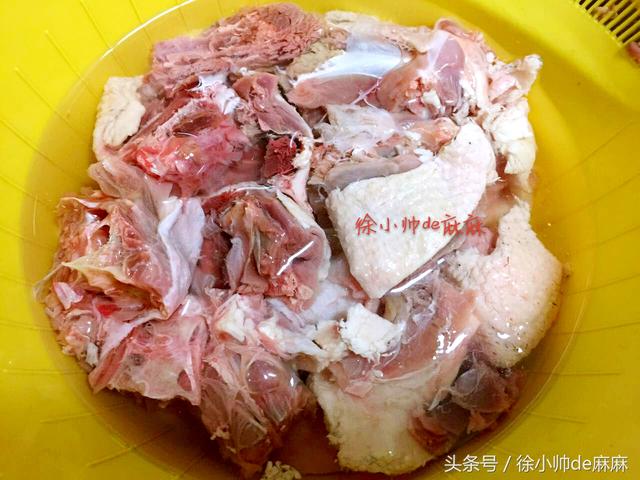
Label: trash